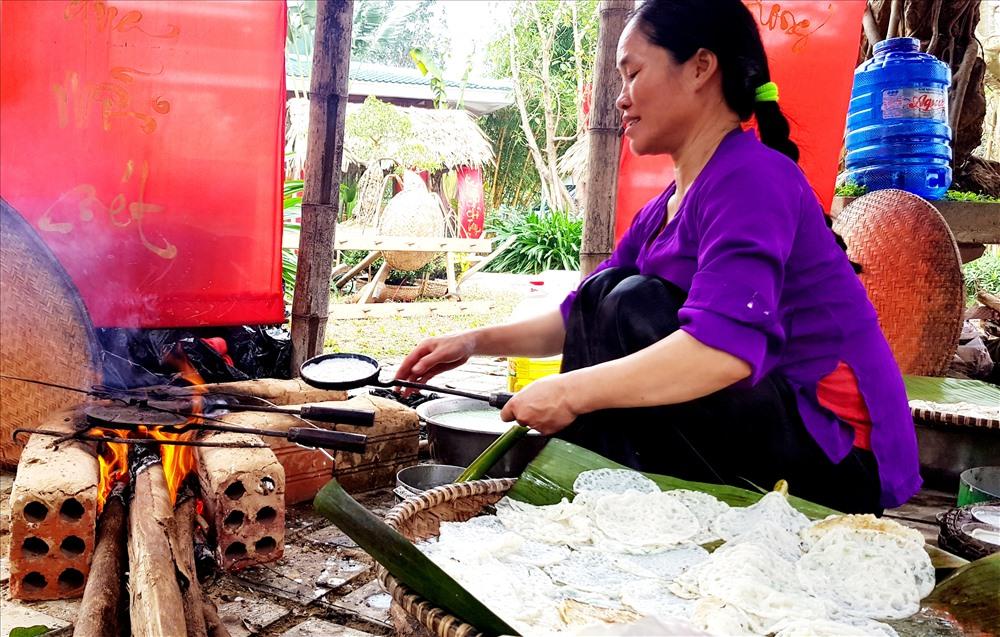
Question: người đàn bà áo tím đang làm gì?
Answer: người đàn bà áo tím đang đổ bánh